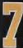
Number: 7